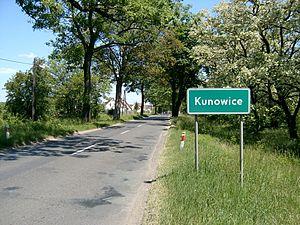
Kunowice est un village de la gmina de Słubice dans l'ouest de la Pologne. Il a acquis sa notoriété par la bataille de Kunersdorf en 1759, pendant la guerre de Sept Ans.